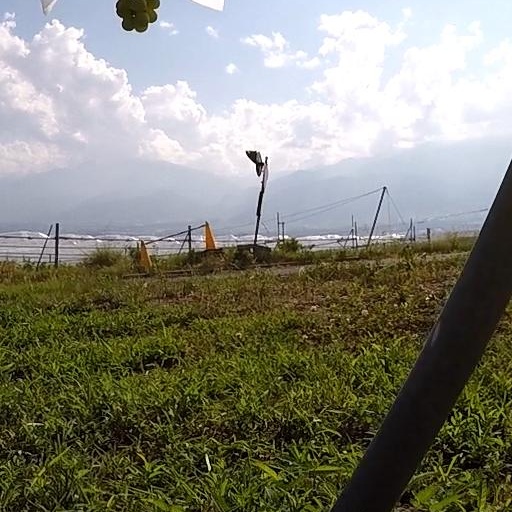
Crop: grape